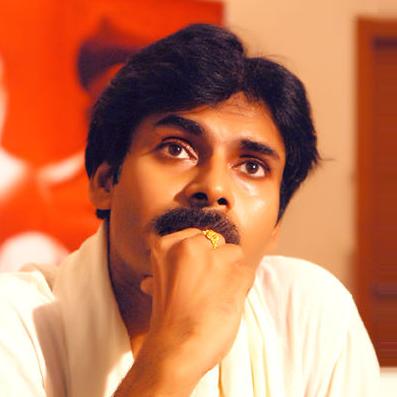
Age: 38